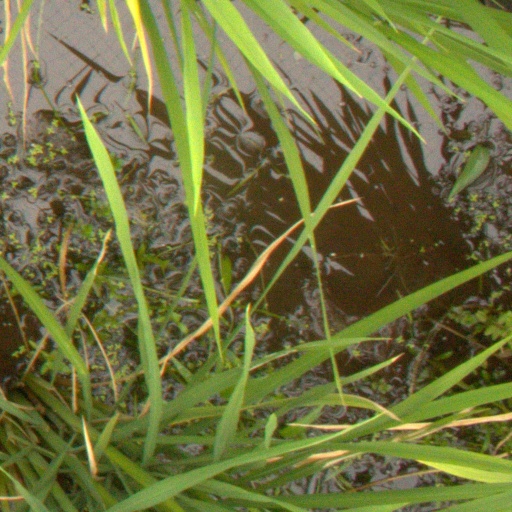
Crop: rice